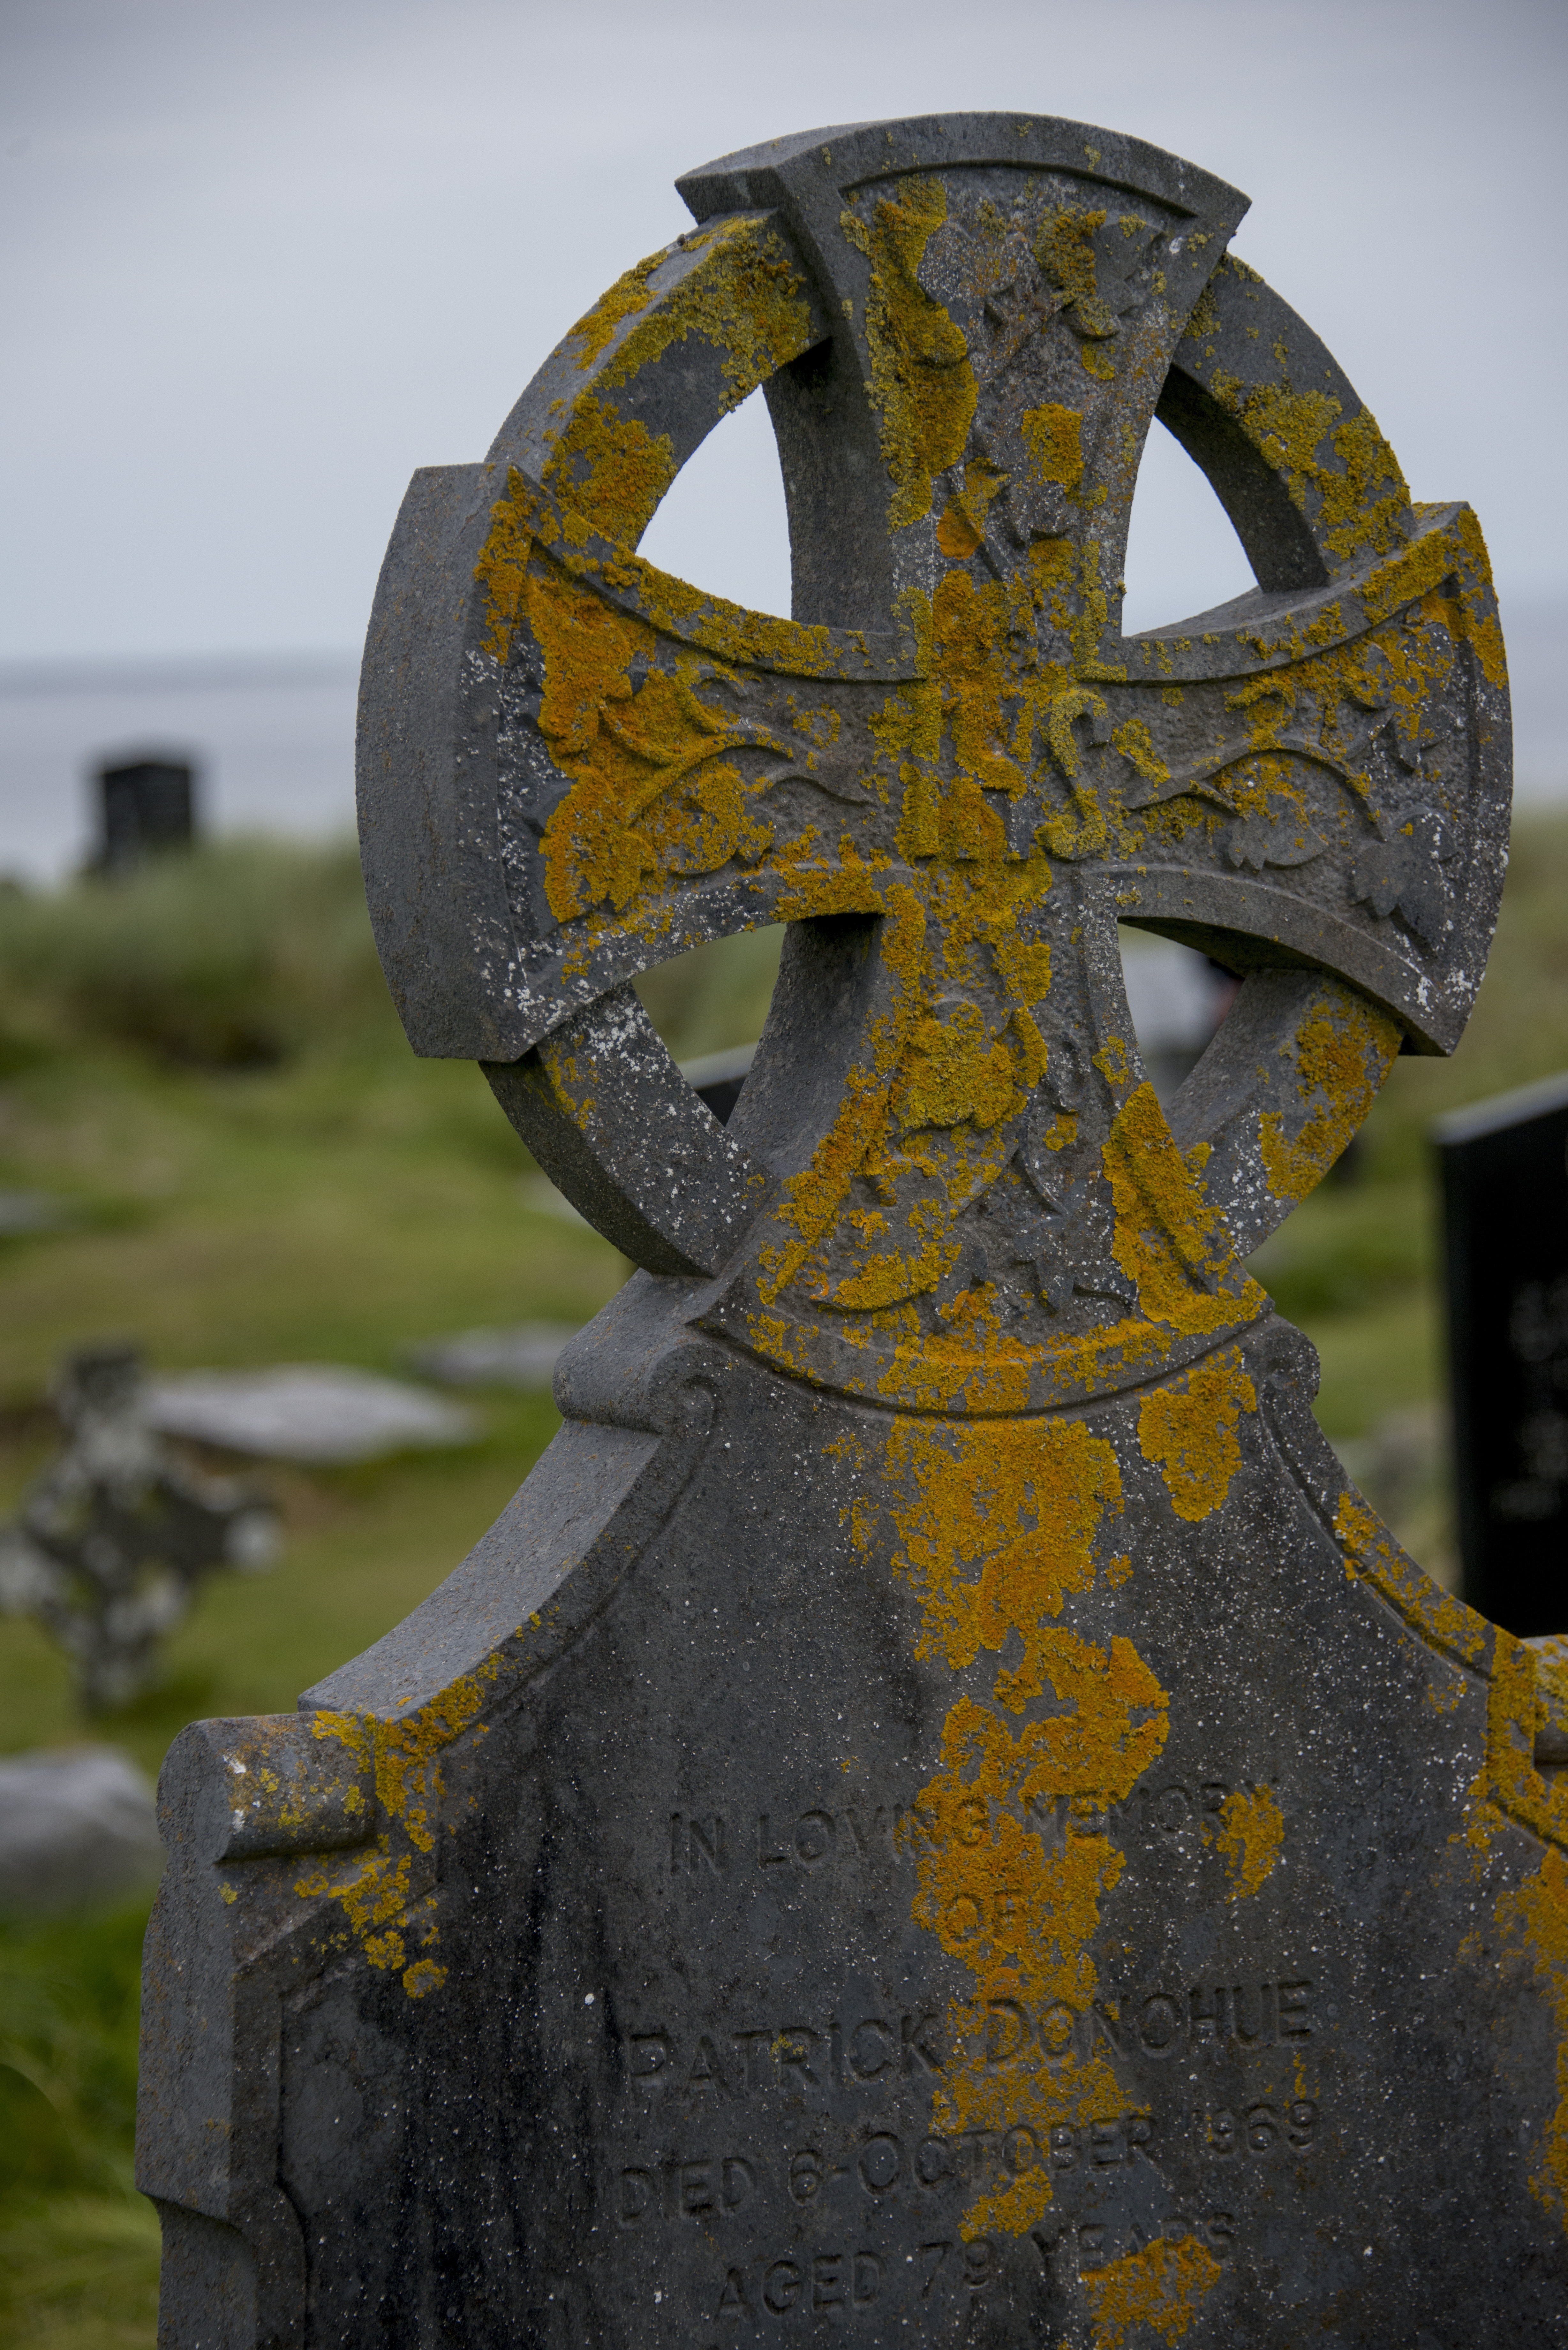
rock, old, monument, moss, statue, cemetery, celtic cross, grave, sculpture, art, temple, ireland, carving, aran islands, inisheer, ancient history